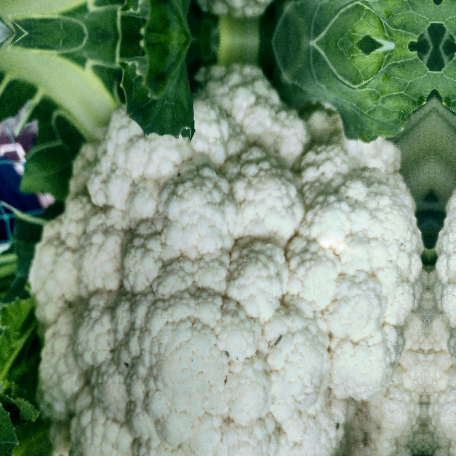
Label: Disease Free